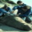
Label: seal